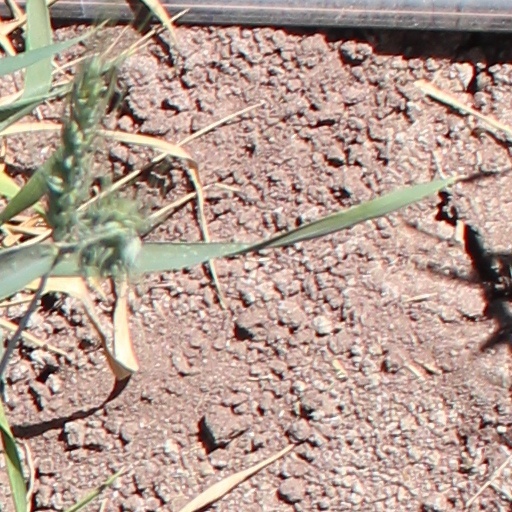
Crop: wheat